Temple of Antoninus and Faustina

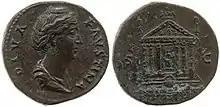
Copper alloy coin featuring the Temple of Antoninus and Faustina. 141-161 CE. The British Museum.

The eight monolithic Corinthian columns of its "pronaos" are in height. The rich bas-reliefs of the frieze under the cornice, featuring griffins, acanthus scrolls, and candelabra, were often copied from the sixteenth through the nineteenth centuries.